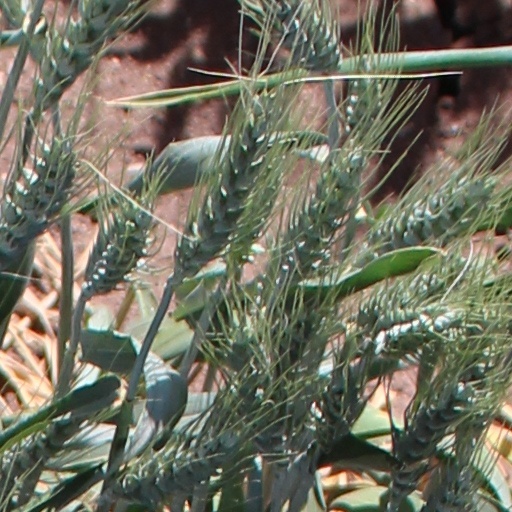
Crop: wheat